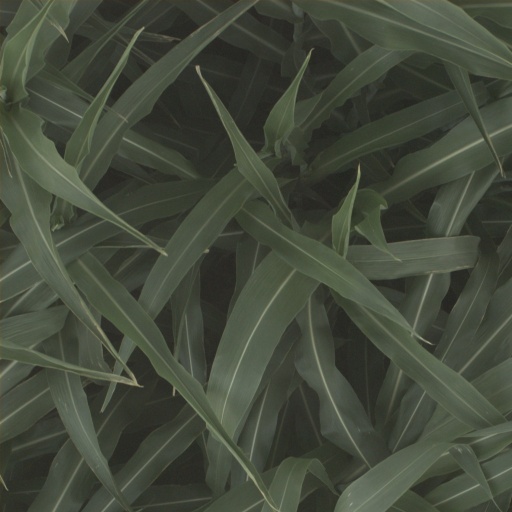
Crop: sorghum